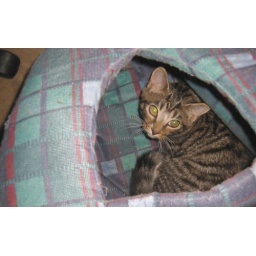
20070819-20 - rejected kitten - IMG_3256 - kitten in the cat house